Timeline of the 2014 Gaza War

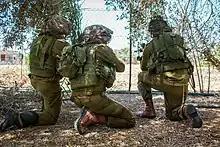
Israeli paratroopers operating in Gaza

The four-hour ceasefire extension ended at midnight, and, despite the continued rocket fire from Gaza, Israel agreed to an additional ceasefire throughout all of 27 July; however, Hamas rejected it. Hamas stated that they would not agree to any ceasefire that does not include a pullout of IDF troops.